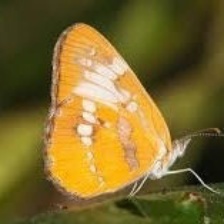
Species: MESTRA